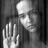
Emotion: sad